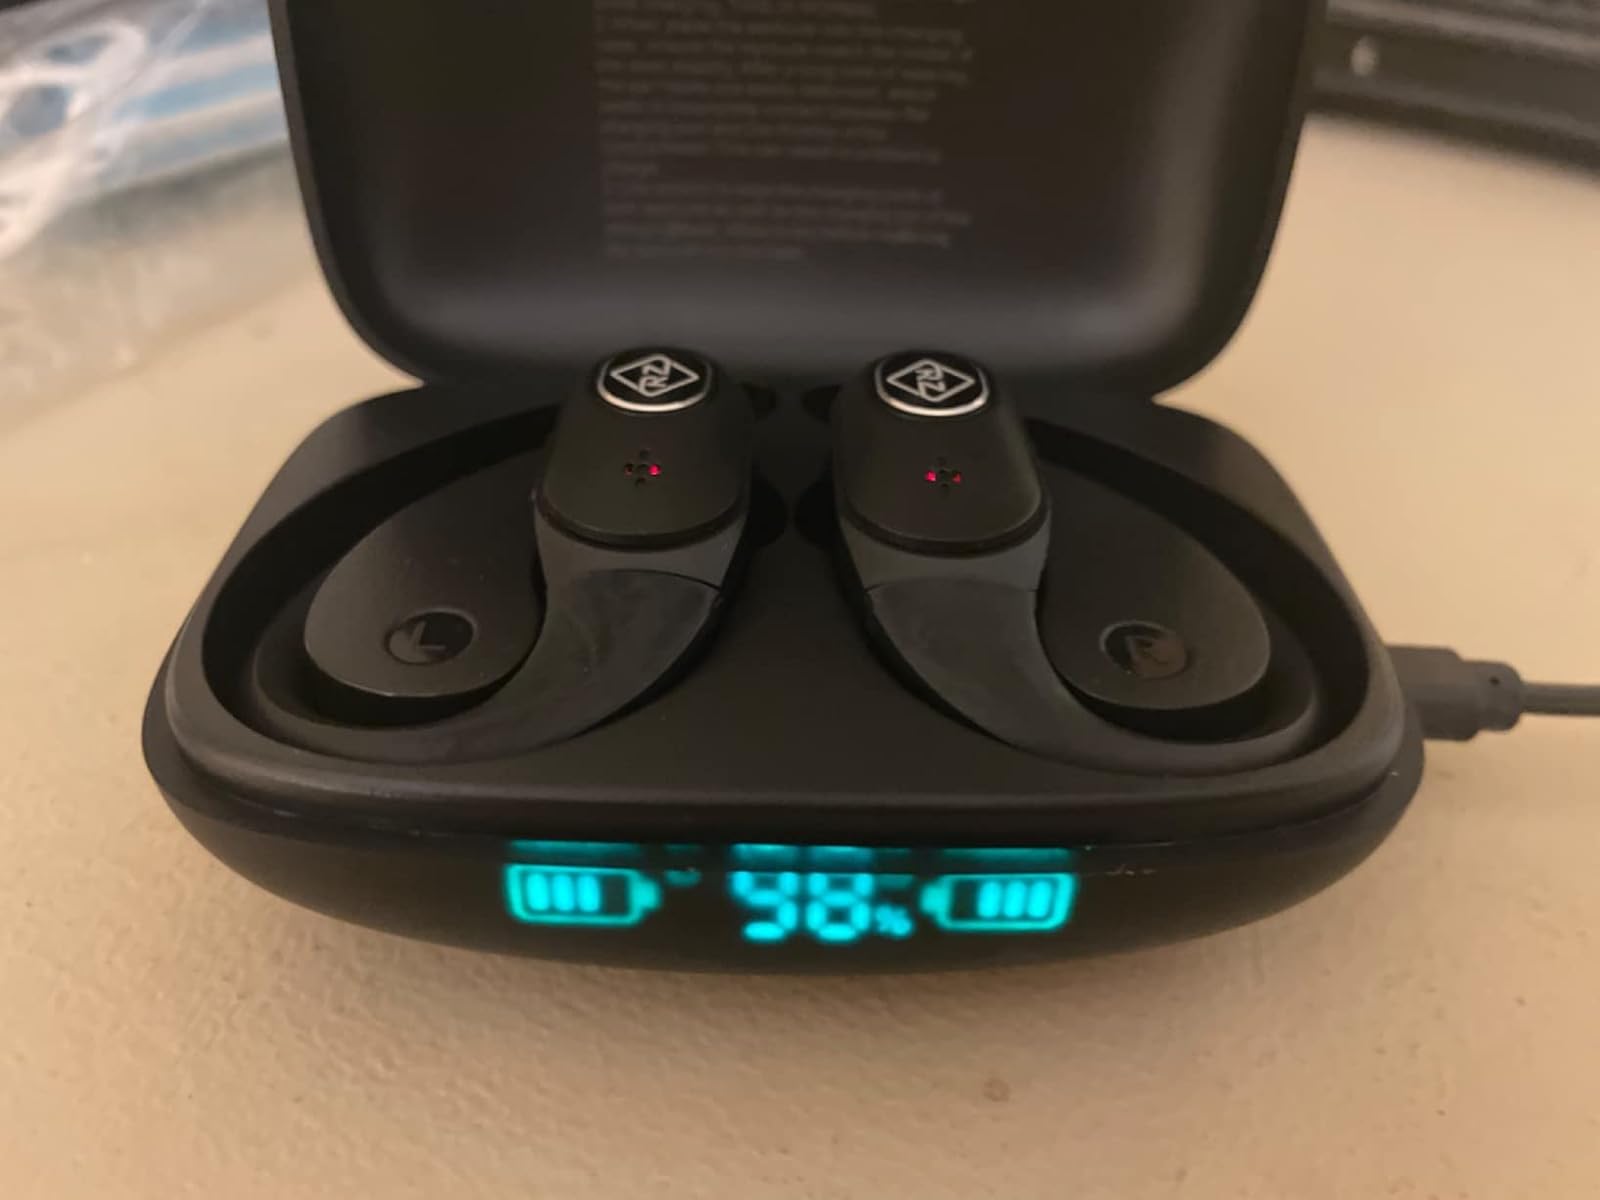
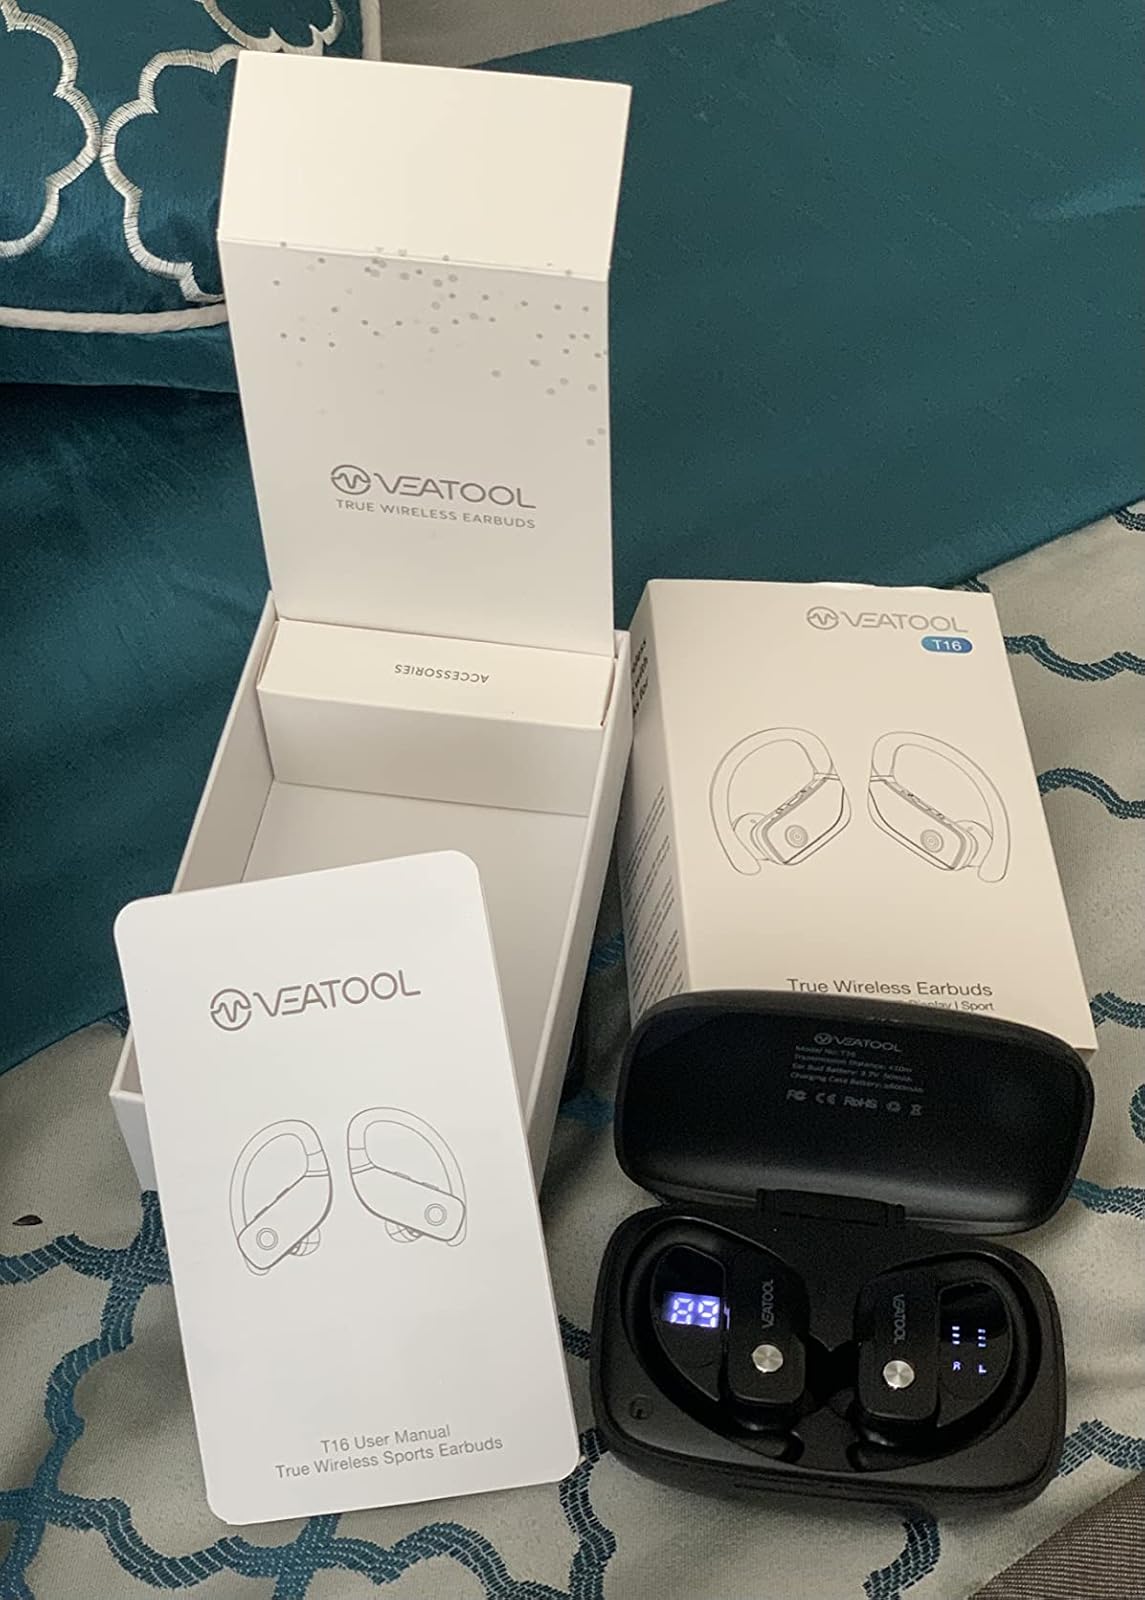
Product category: earbuds
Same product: no